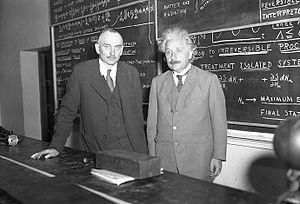
Richard Chase Tolman était un physicien, physico-chimiste et cosmologiste d'origine américaine. Il fut une sommité en mécanique statistique. Il apporta également d'importantes contributions à la cosmologie théorique dans les années ayant immédiatement suivi la création de la relativité générale par Albert Einstein. Il était professeur de chimie physique ainsi que de physique mathématique au California Institute of Technology.